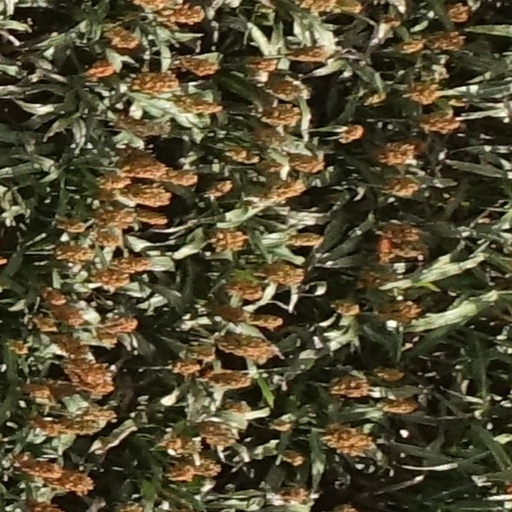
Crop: sorghum